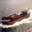
Label: ship